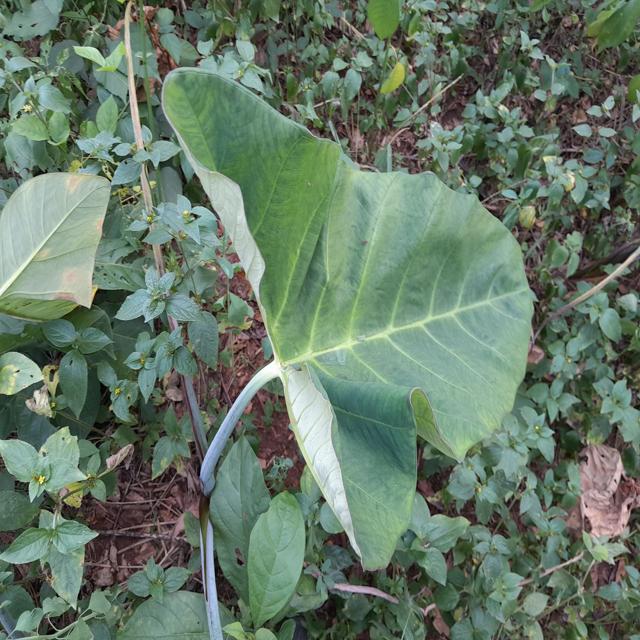
Label: Healthy